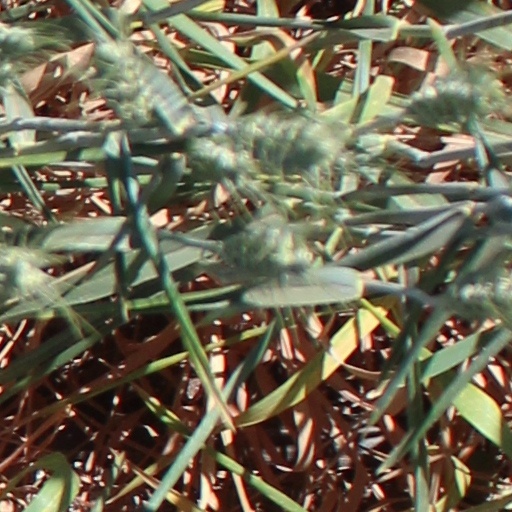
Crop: wheat